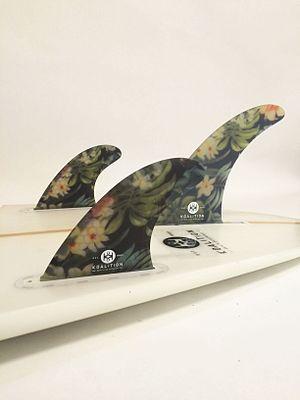
Une dérive à embase US peut être montée avec de chaque coté des dérives latérales
La dérive en surf, appelée également aileron, est située sous la planche. Elles permettent d'assurer le drive de la planche, elles peuvent également être un facteur de stabilité. Selon leurs formes, leurs tailles ou leurs matériaux, elles peuvent influencer le comportement de la planche.